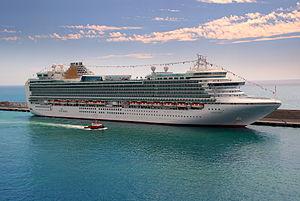
P&O cruises est une société de croisière fondée en 1840.
Le MS Ventura est un bateau de croisière appartenant à la société P & O Cruises, construit à Monfalcone par le chantier italien Fincantieri. Il a été mis en service en avril 2008.